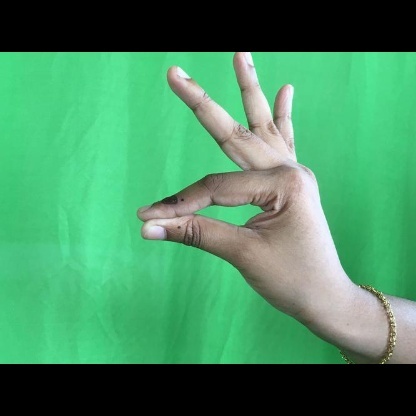
Mudra: Hamsasyam